Security Building (Los Angeles)

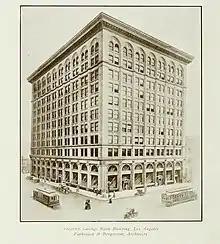
The building in 1910

The Security Building is a Los Angeles Historic-Cultural Monument, and is a Historic district contributing property to the Spring Street Financial District, listed on the National Register of Historic Places.